Navaratri

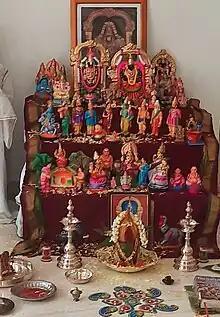
Navarathiri golu

Navaratri celebrations vary across Maharashtra and the specific rites differ between regions, even if they are called the same and dedicated to the same deity. The most common celebration begins on the first day of Navaratri with Ghatasthapana, which literally means "mounting of a jar". On this day, rural households mount a copper or brass jar, filled with water, upon a small heap of rice kept on a wooden stool ("pat"). The jar is typically placed other agriculture symbols such as a turmeric root, leaves of a mango tree, coconut, and major staple grains (usually eight varieties). A lamp is lighted symbolising knowledge and household prosperity, and kept alight through the nine nights of Navaratri.